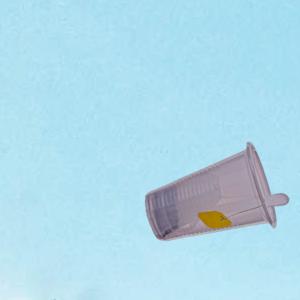
Label: cups